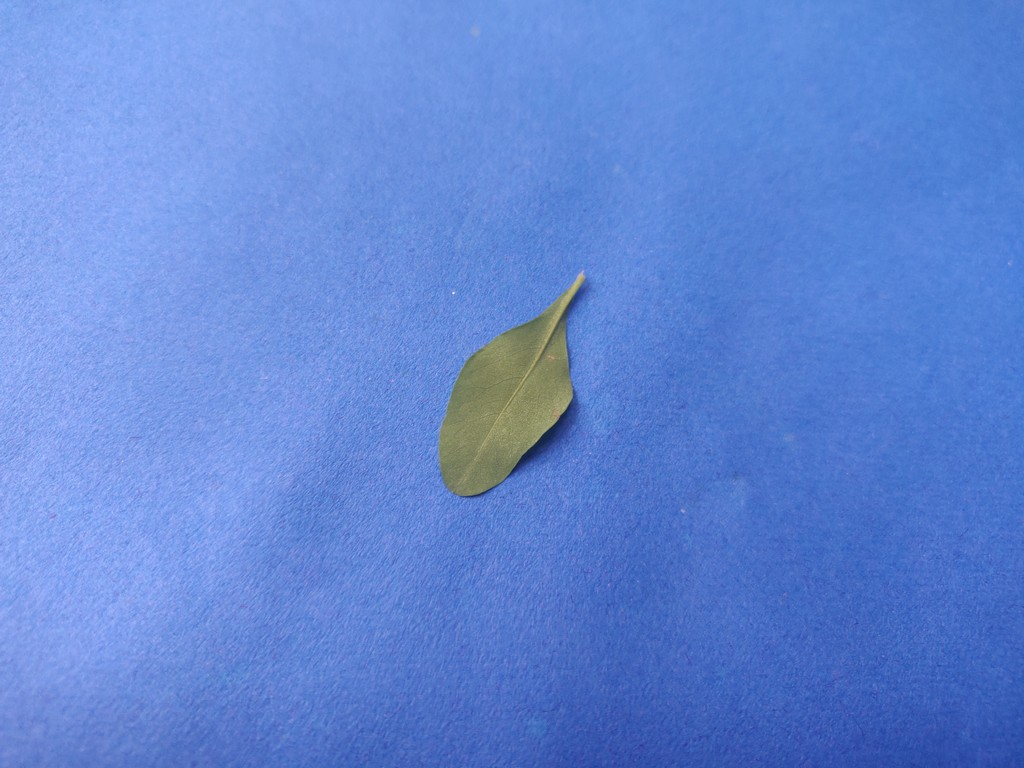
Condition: Healthy
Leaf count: single
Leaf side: back